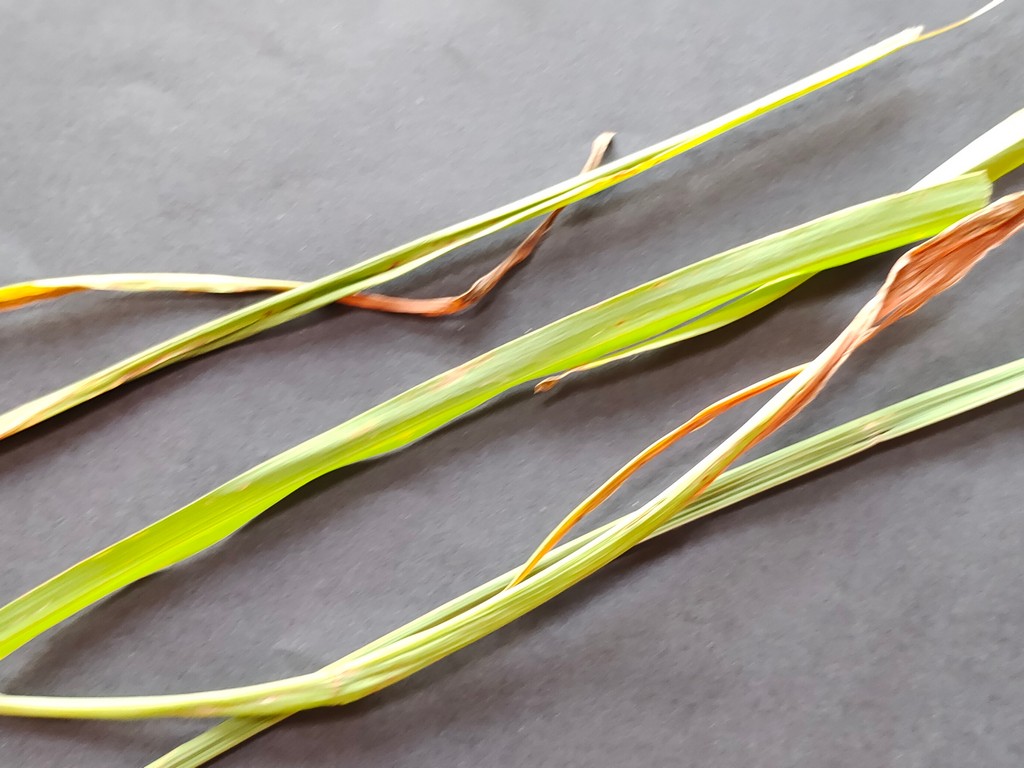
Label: Unhealthy